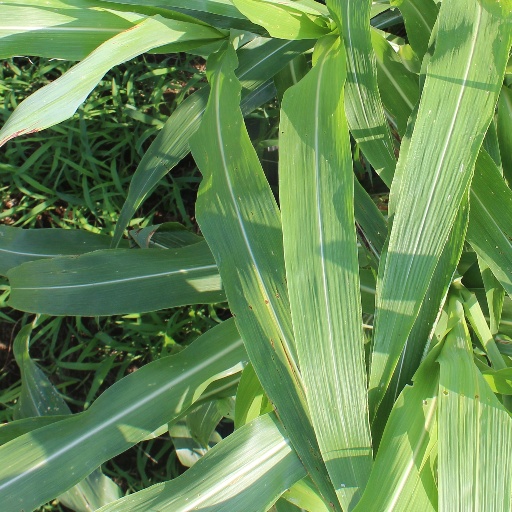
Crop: sorghum